Louis Ducruet

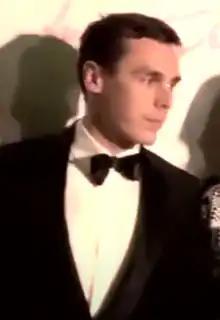
Ducruet in 2018

Louis Robert Paul Ducruet (born 26 November 1992) is the son of Princess Stéphanie of Monaco and Daniel Ducruet.